Mount Vernon Triangle Historic District

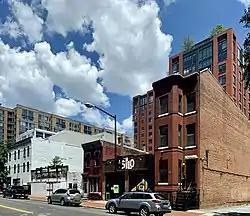
Buildings on the 900 block of 5th Street NW in the Mount Vernon Triangle Historic District

The Mount Vernon Triangle Historic District is a historic district in the Mount Vernon Triangle neighborhood of Washington, D.C., consisting of 22 contributing residential, commercial, and industrial buildings, and one known archaeological site. The area was once a working class neighborhood for mostly German immigrants and home to semi-industrial enterprises such as a dairy and an automobile repair shop. The Northern Liberty Market that once stood on the corner of 5th Street and K Street NW played a large role in spurring development in the surrounding area as did the streetcars on Massachusetts Avenue and New York Avenue.